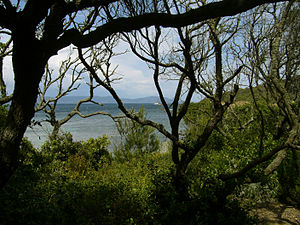
Parc national de Port-Cros
Kysten af  Port-Cros, udsigt mod fastlandet
Parc national de Port-Cros er en fransk nationalpark på middelhavsøen Port-Cros, ti kilometer fra Rivieraen, øst for Toulon. Den administrerer også naturområder i nogle omkringliggende lokaliteter.